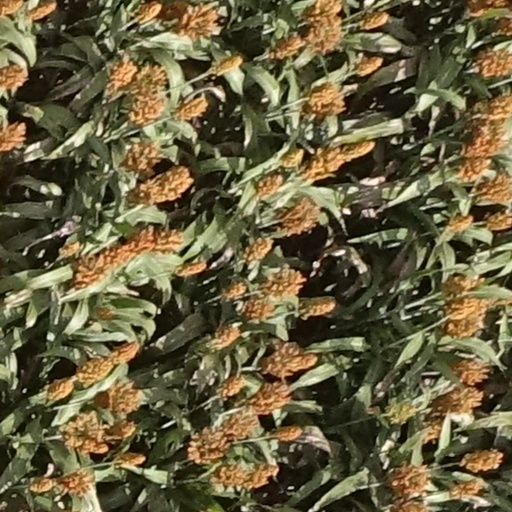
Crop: sorghum